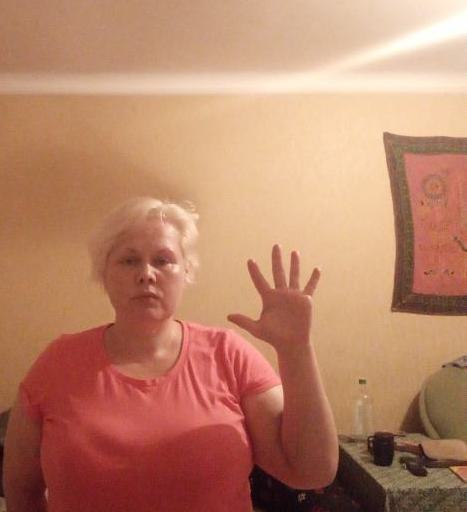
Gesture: palm